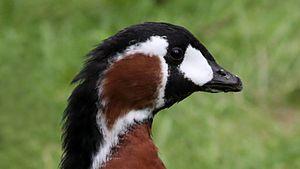
La réserve naturelle d'Orenbourg est une réserve naturelle d'État située dans l'oblast d'Orenbourg en Russie. Elle s'étend sur 21 653 hectares.